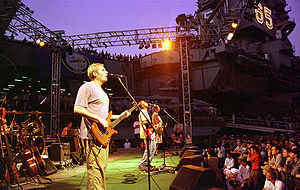
Hootie & the Blowfish
Hootie & The Blowfish er et amerikansk rockband der i slutningen af 90'erne nød stor popularitet. Gruppen blev dannet i 1986 af Darius Rucker, Dean Felber, Jim Sonefeld, og Mark Bryan.